G3 Misa

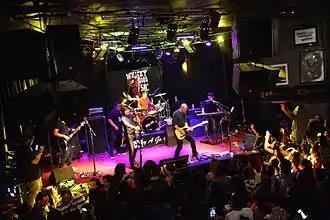
Introvoys Live at The Whisky a Go Go Hollywood

On November 12, 2014, G3 released his debut solo album entitled "Never Look Back" published by Claymind Music. His carrier single "Habangbuhay" featured Filipina singer and actress Geneva Cruz on its music video which was filmed in Los Angeles. G3 and Geneva are long time friends. Way back in 1999, G3 composed the song "How Can I Forget?" which was part of her album "On Fire". The Habangbuhay music video was directed and edited by Paco Arespacochaga. All 10 tracks in G3's album were composed, arranged, performed and recorded by G3 himself in his home studio.